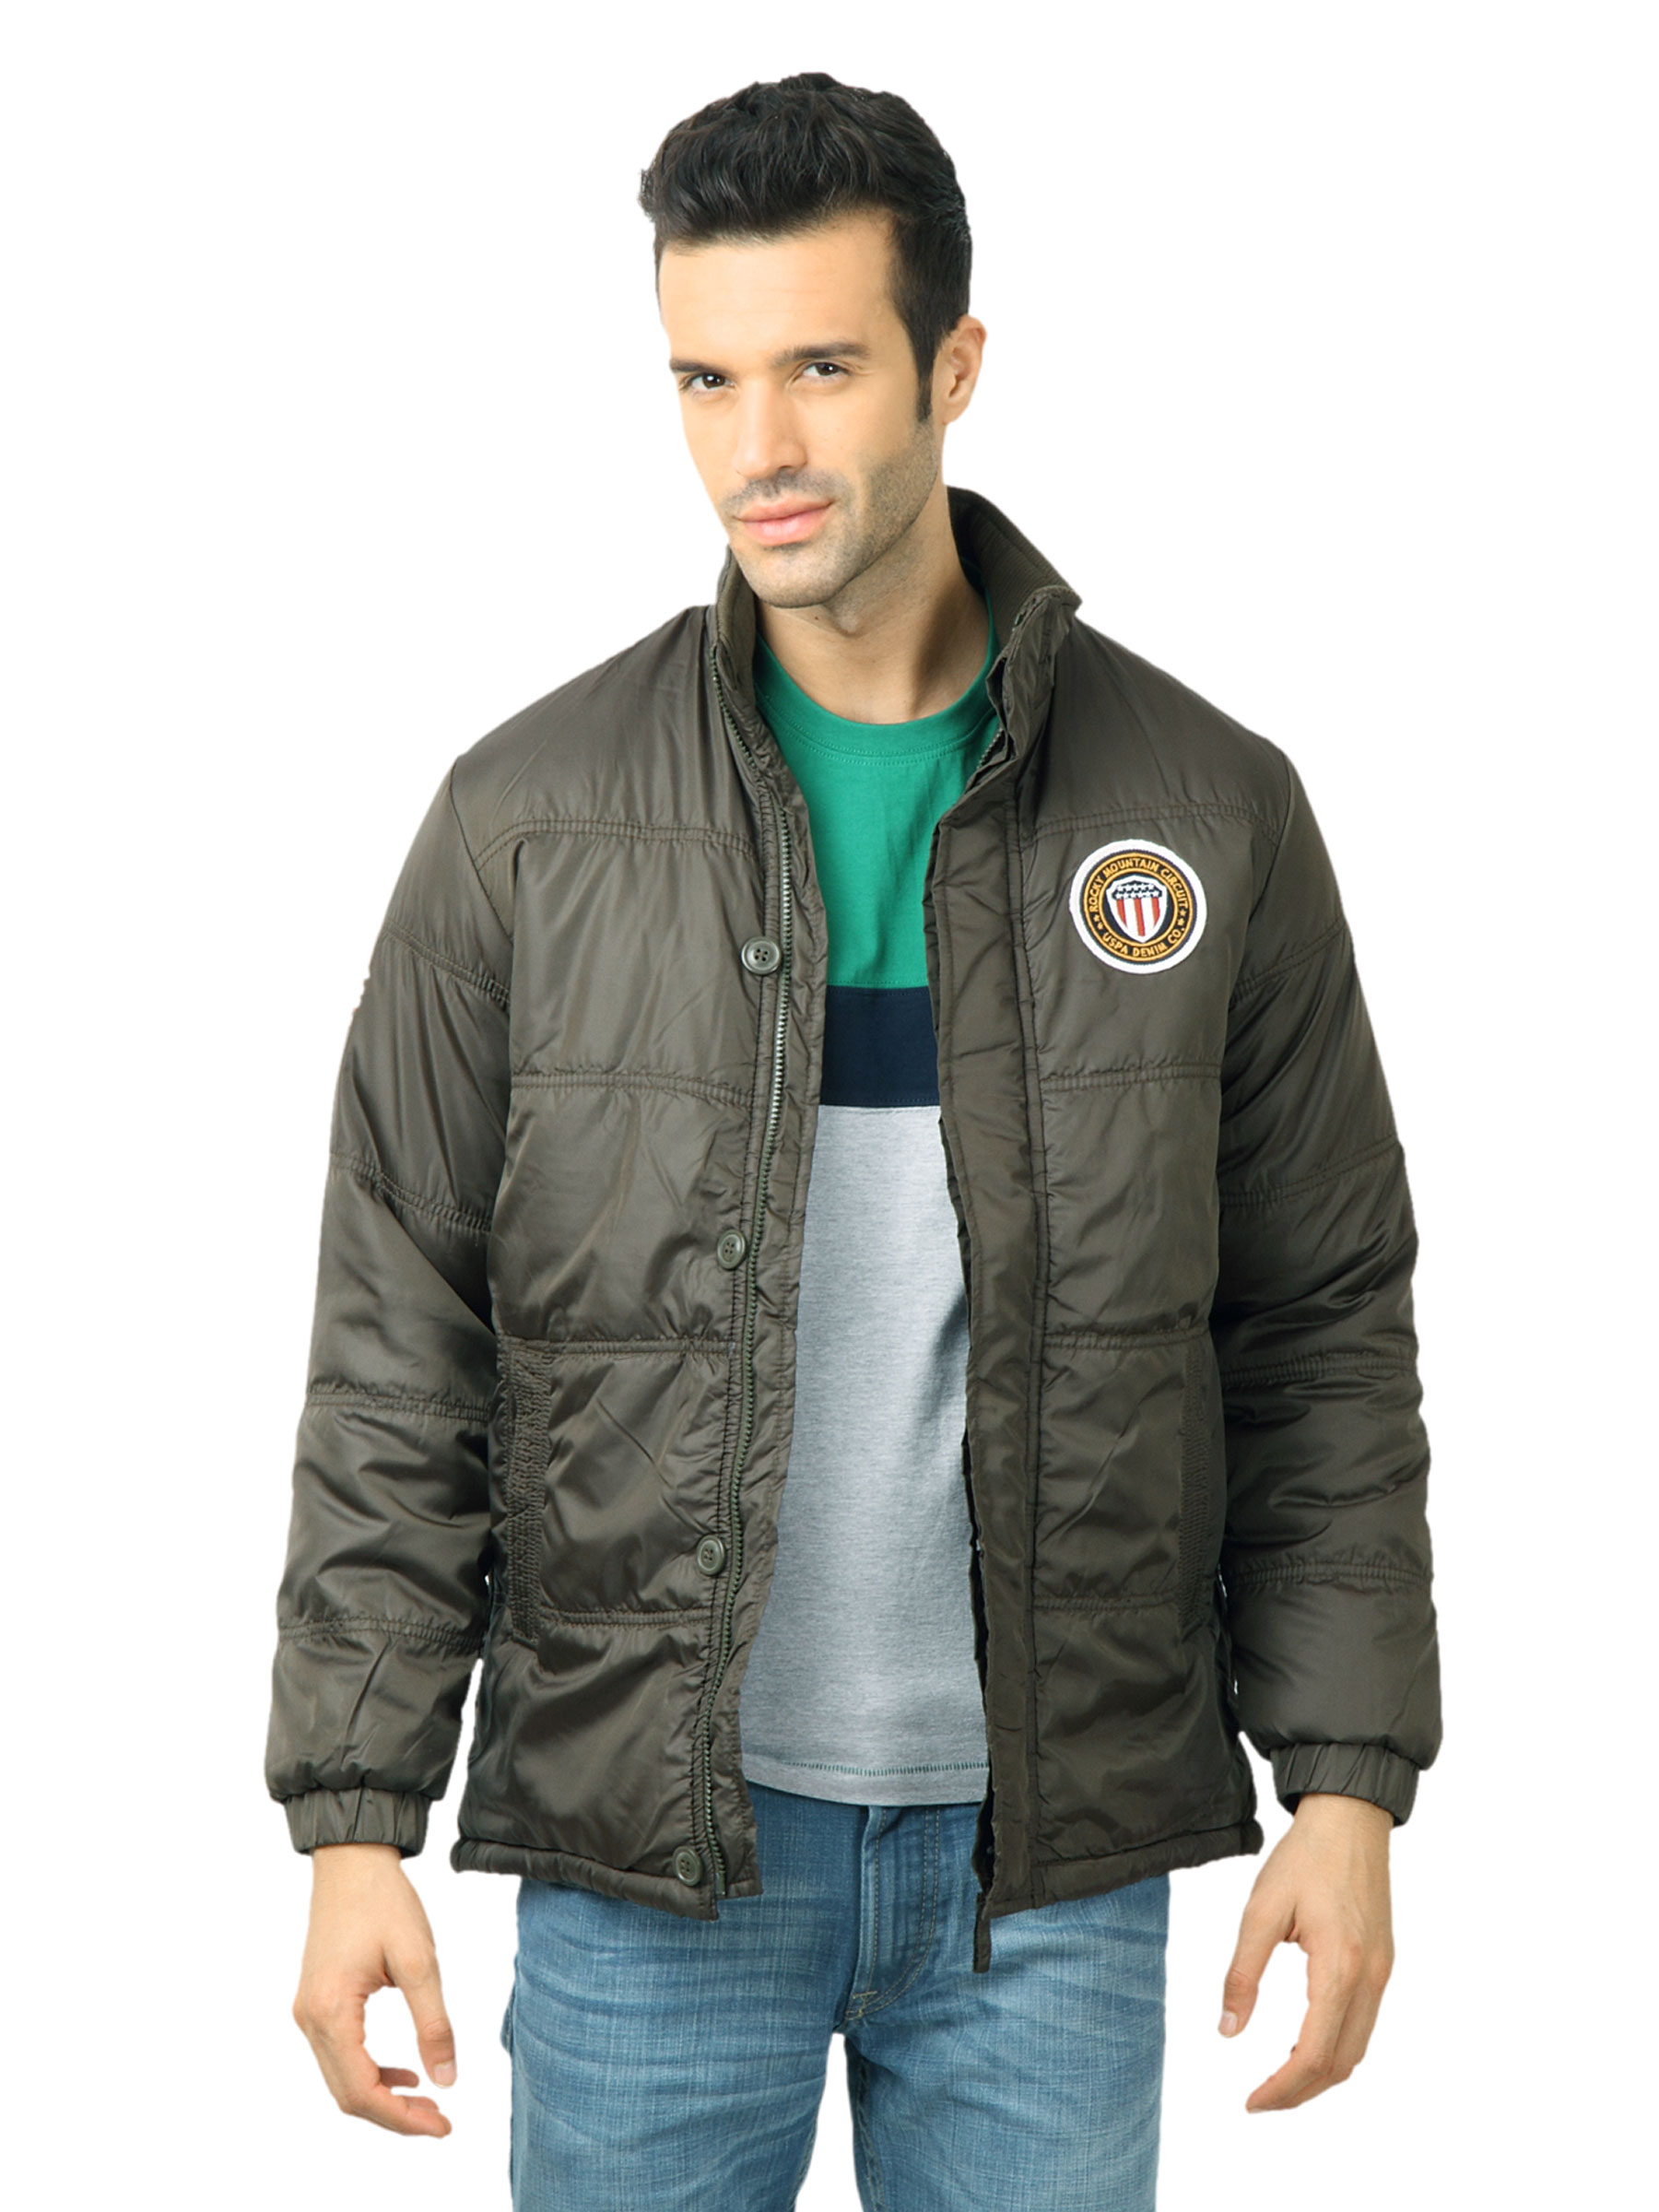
U.S. Polo Assn. Men Solid Olive Jackets
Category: Apparel / Topwear / Jackets
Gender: Men
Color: Olive
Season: Winter 2016
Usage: Casual